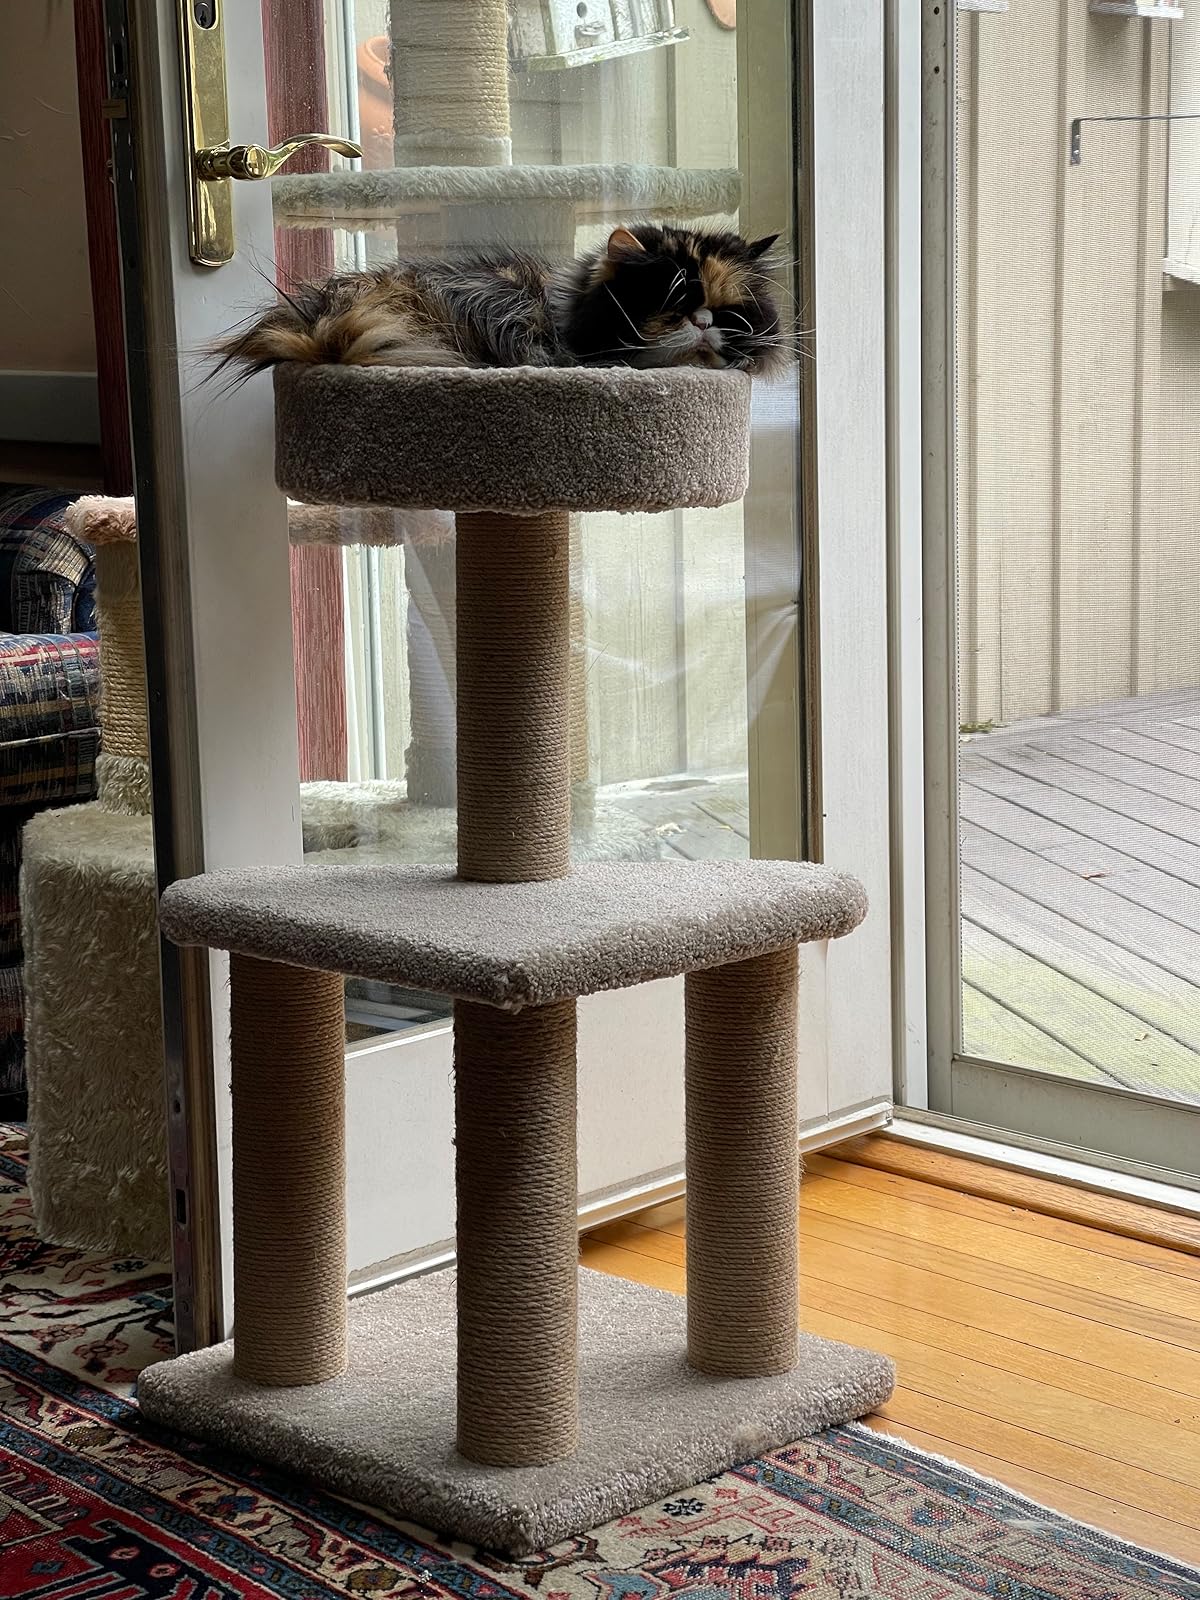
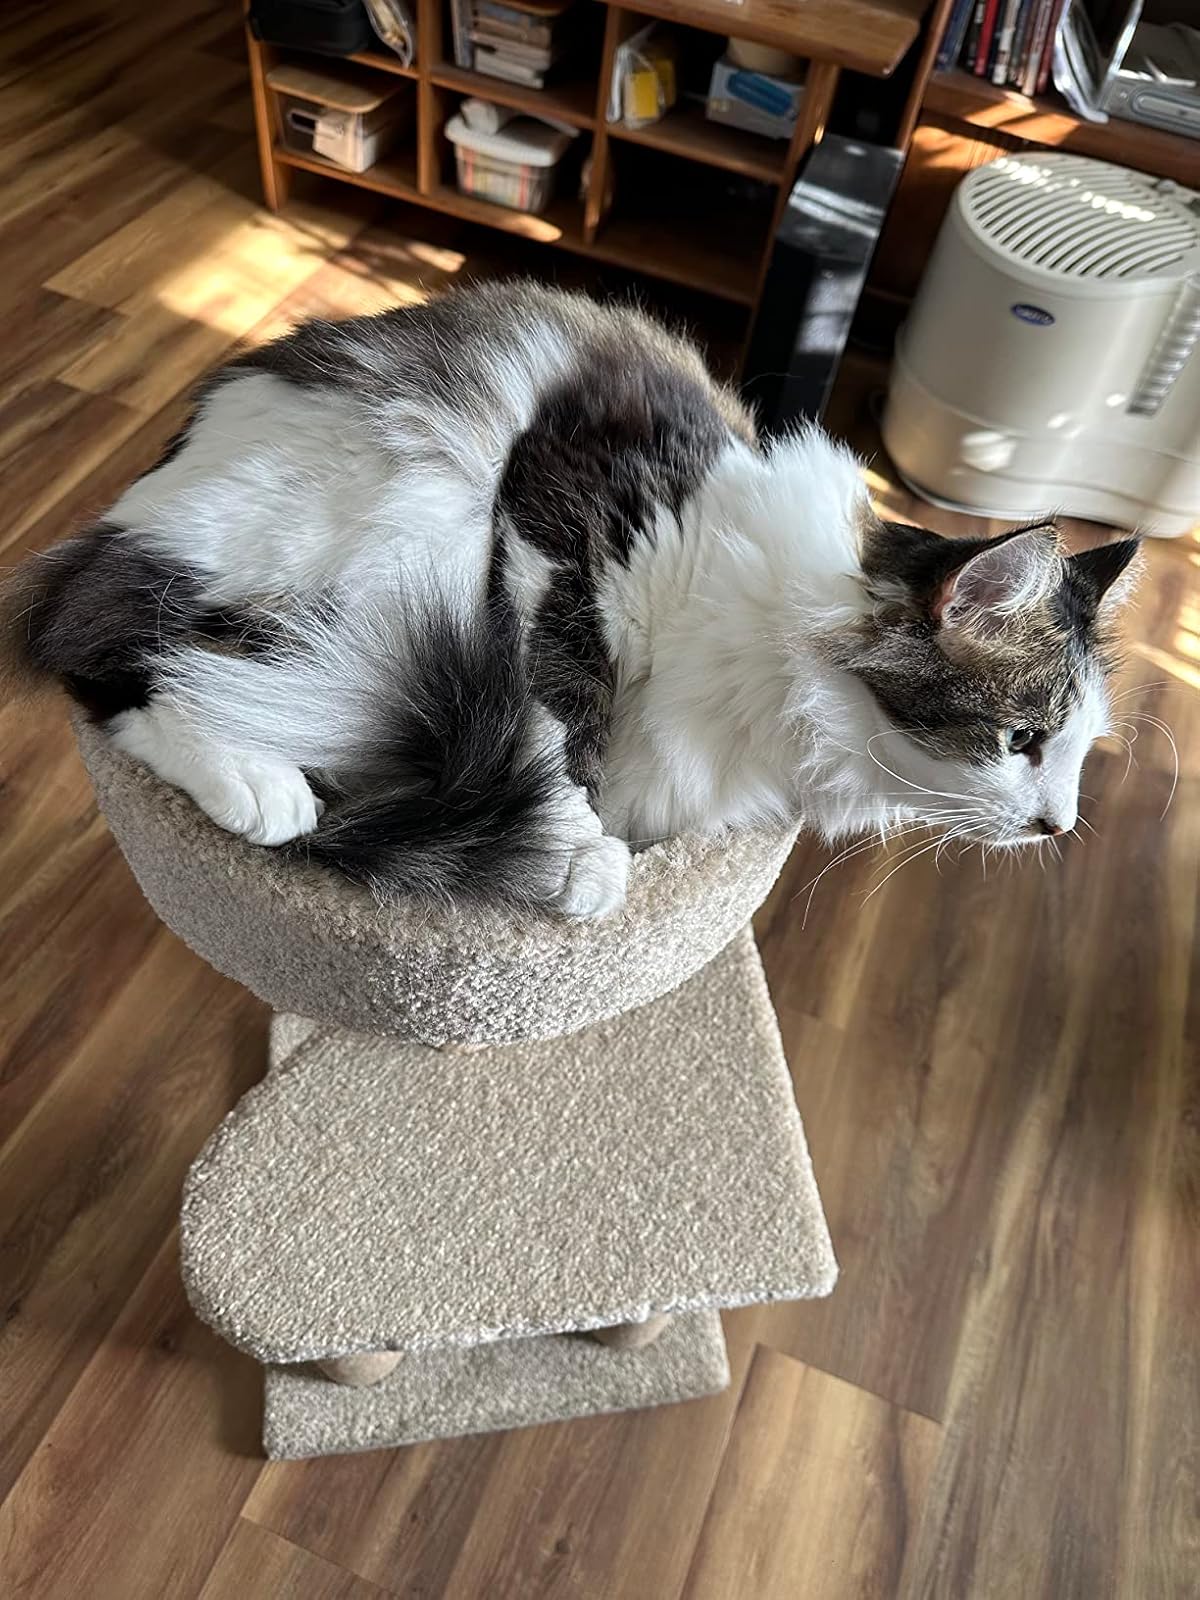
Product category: items_cat tree
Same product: yes